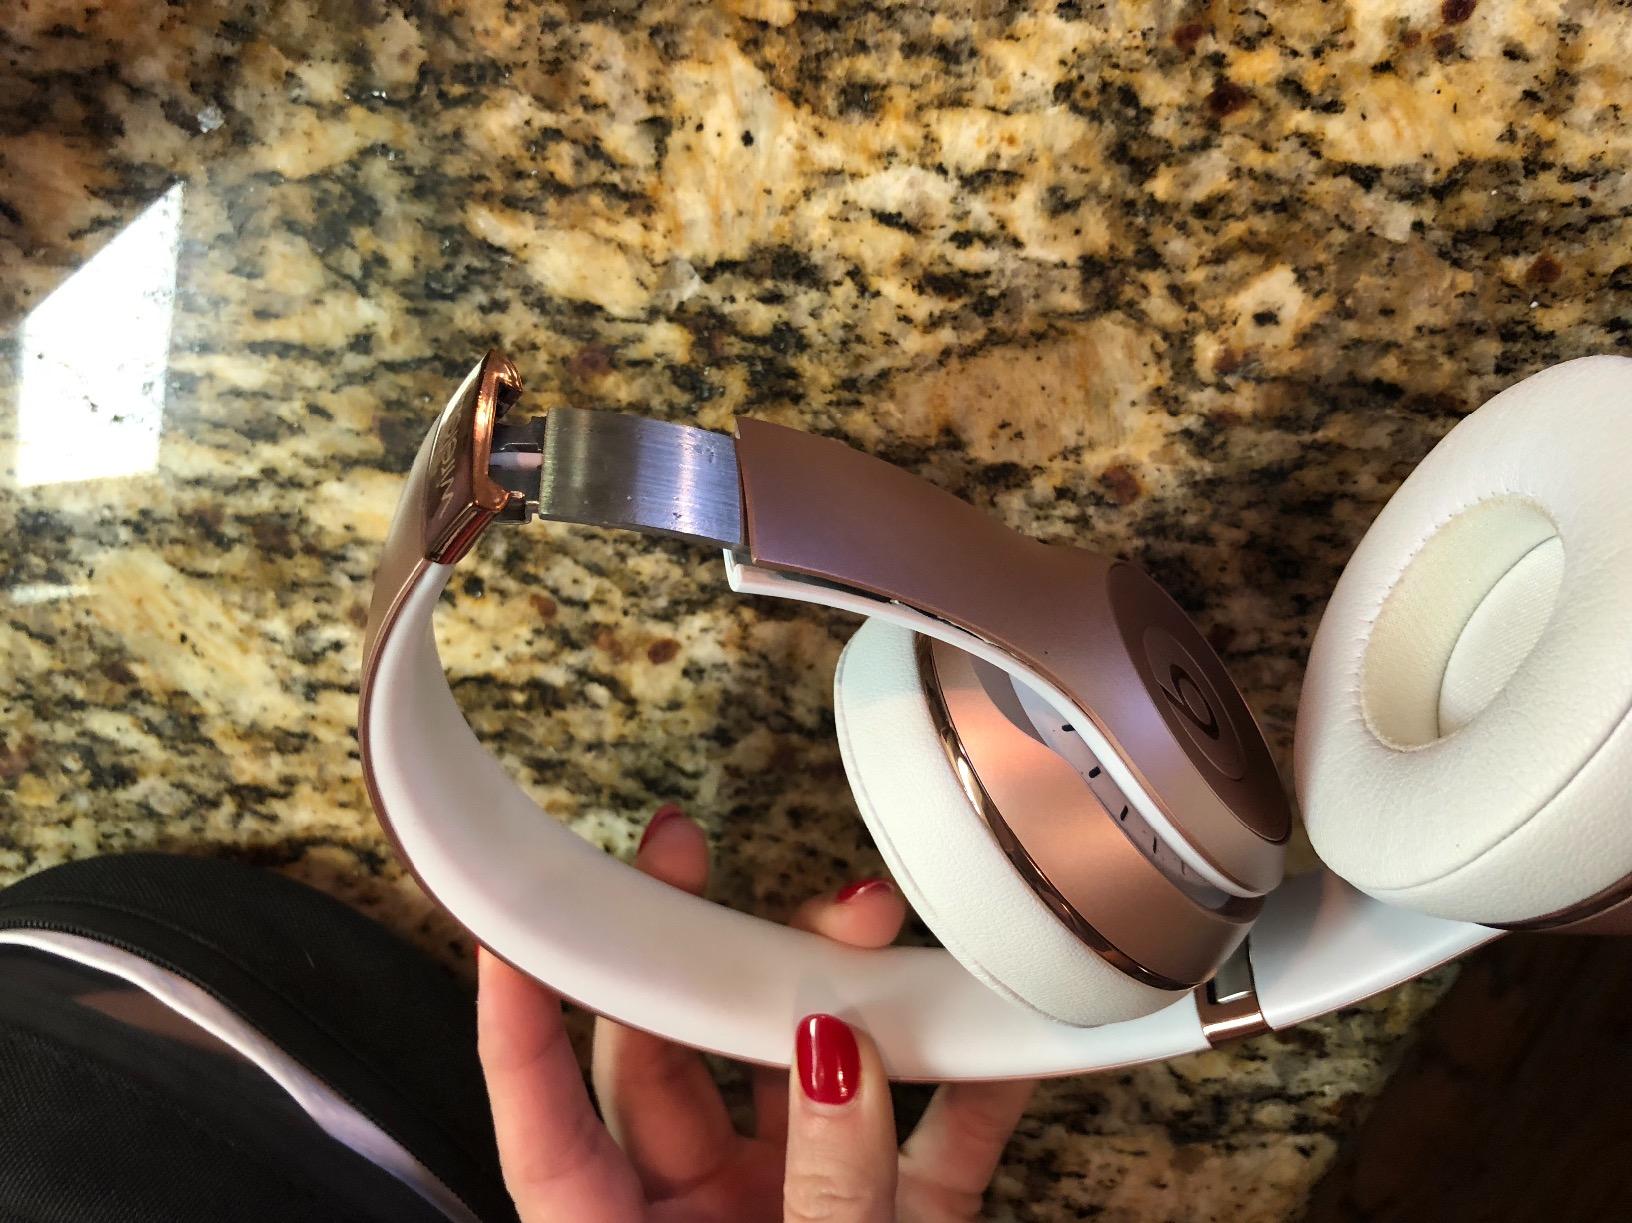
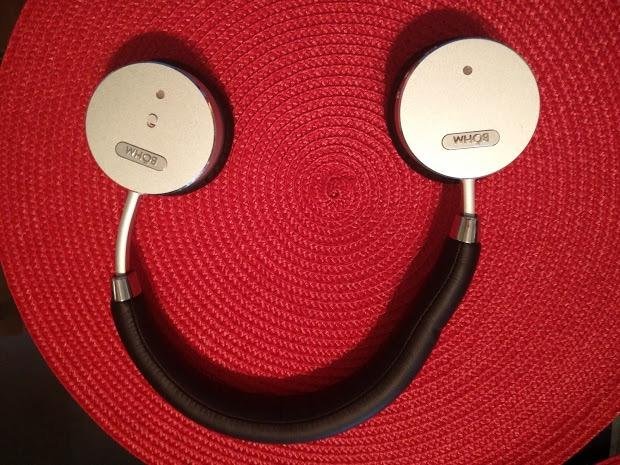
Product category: headphones
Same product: no